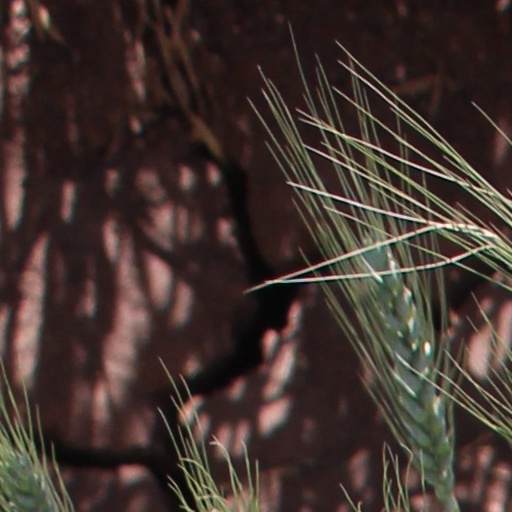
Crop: wheat